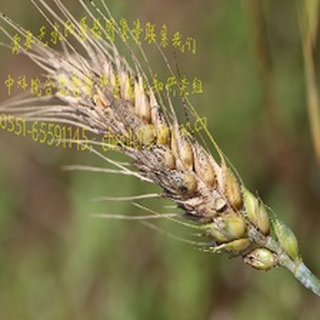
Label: wheat_fusarium_head_blight